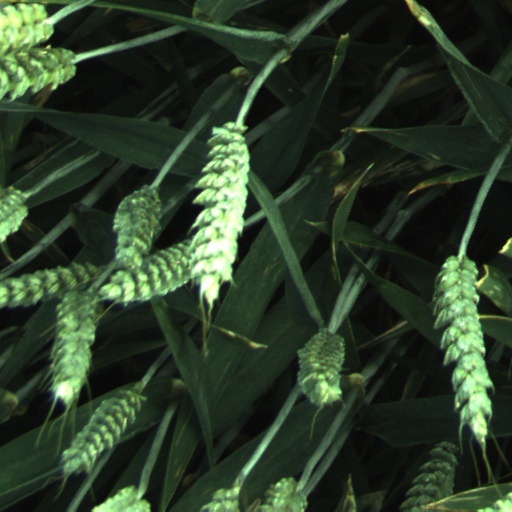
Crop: wheat